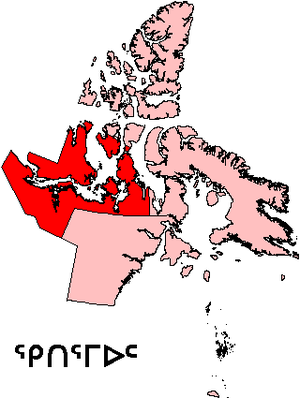
Kitikmeot est une région administrative du Nunavut au Canada. Elle comprend les parties du sud et de l'ouest de l'île Victoria avec la partie adjacente du continent jusqu'à la péninsule Boothia incluant aussi l'île du Roi-Guillaume et la partie sud de l'île du Prince-de-Galles. Le siège régional est situé à Ikaluktutiak. Avant 1999, année de la création du Nunavut, la région de Kitikmeot existait avec des frontières légèrement différentes dans les Territoires du Nord-Ouest.
Les régions du Nunavut servent de division de recensement au Nunavut au Canada. Bien que les régions n'aient pas de gouvernements autonomes, les services du territoire du Nunavut sont largement décentralisés au niveau régional. La région de Qikiqtaaluk, aussi appelée Baffin, est la plus grande du Canada tandis que la région de Kitikmeot est la seconde région la moins densément peuplée. Statistiques Canada utilise le nom de Baffin pour la région de Qikiqtaaluk et de Keewatin pour celle de Kivalliq. La division en districts qui existaient depuis 1876 dans les Territoires du Nord-Ouest a été abolie lors de la création du Nunavut.